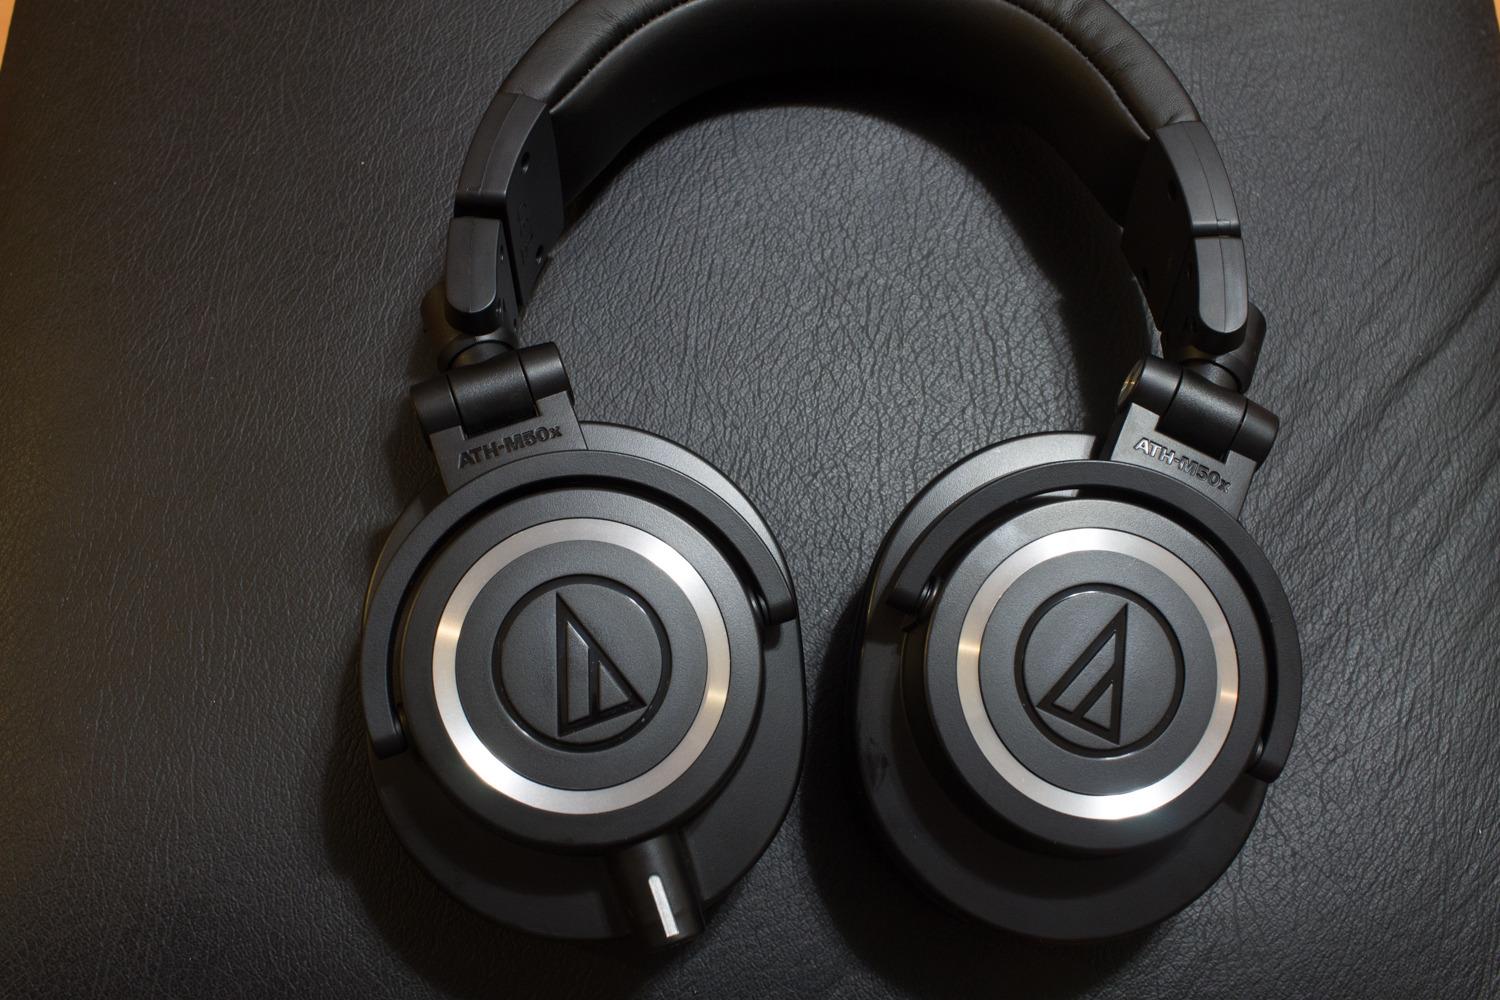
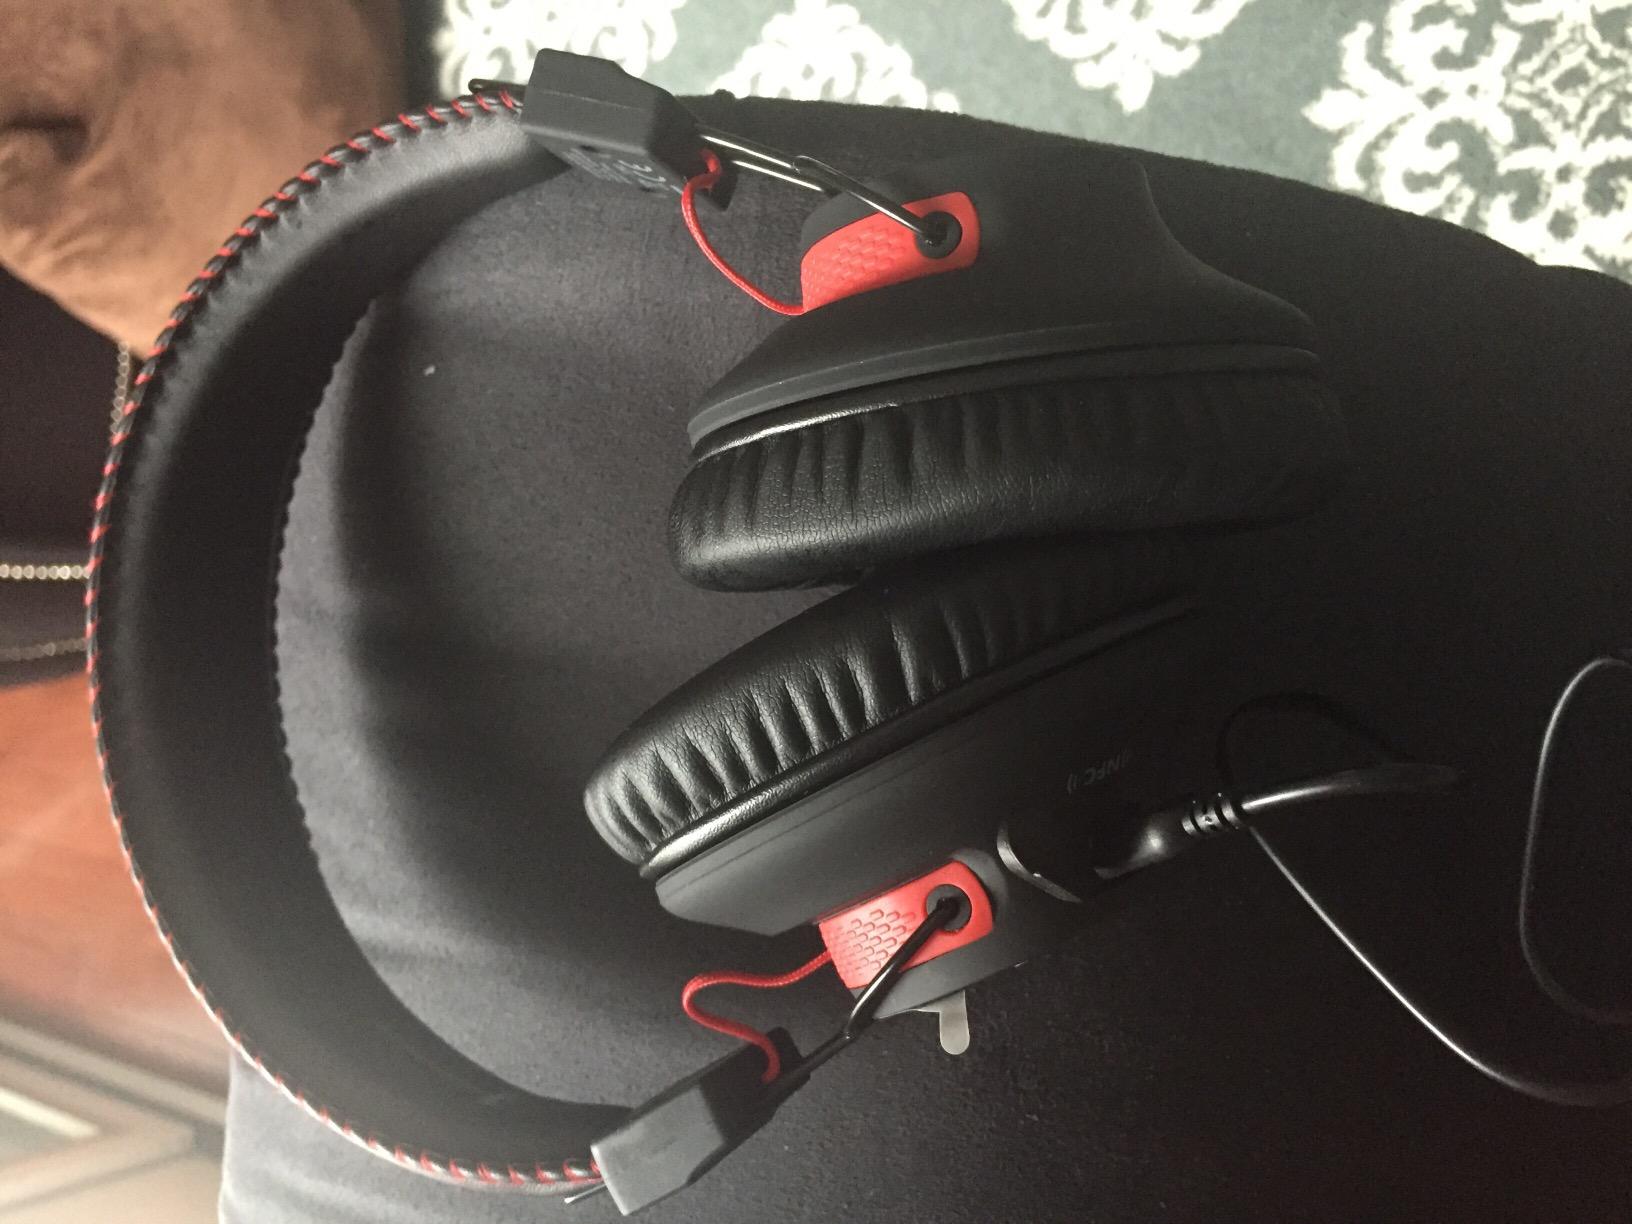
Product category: headphones
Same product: no